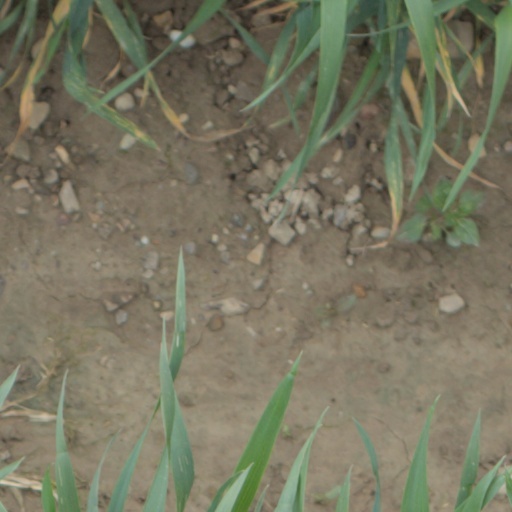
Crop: wheat